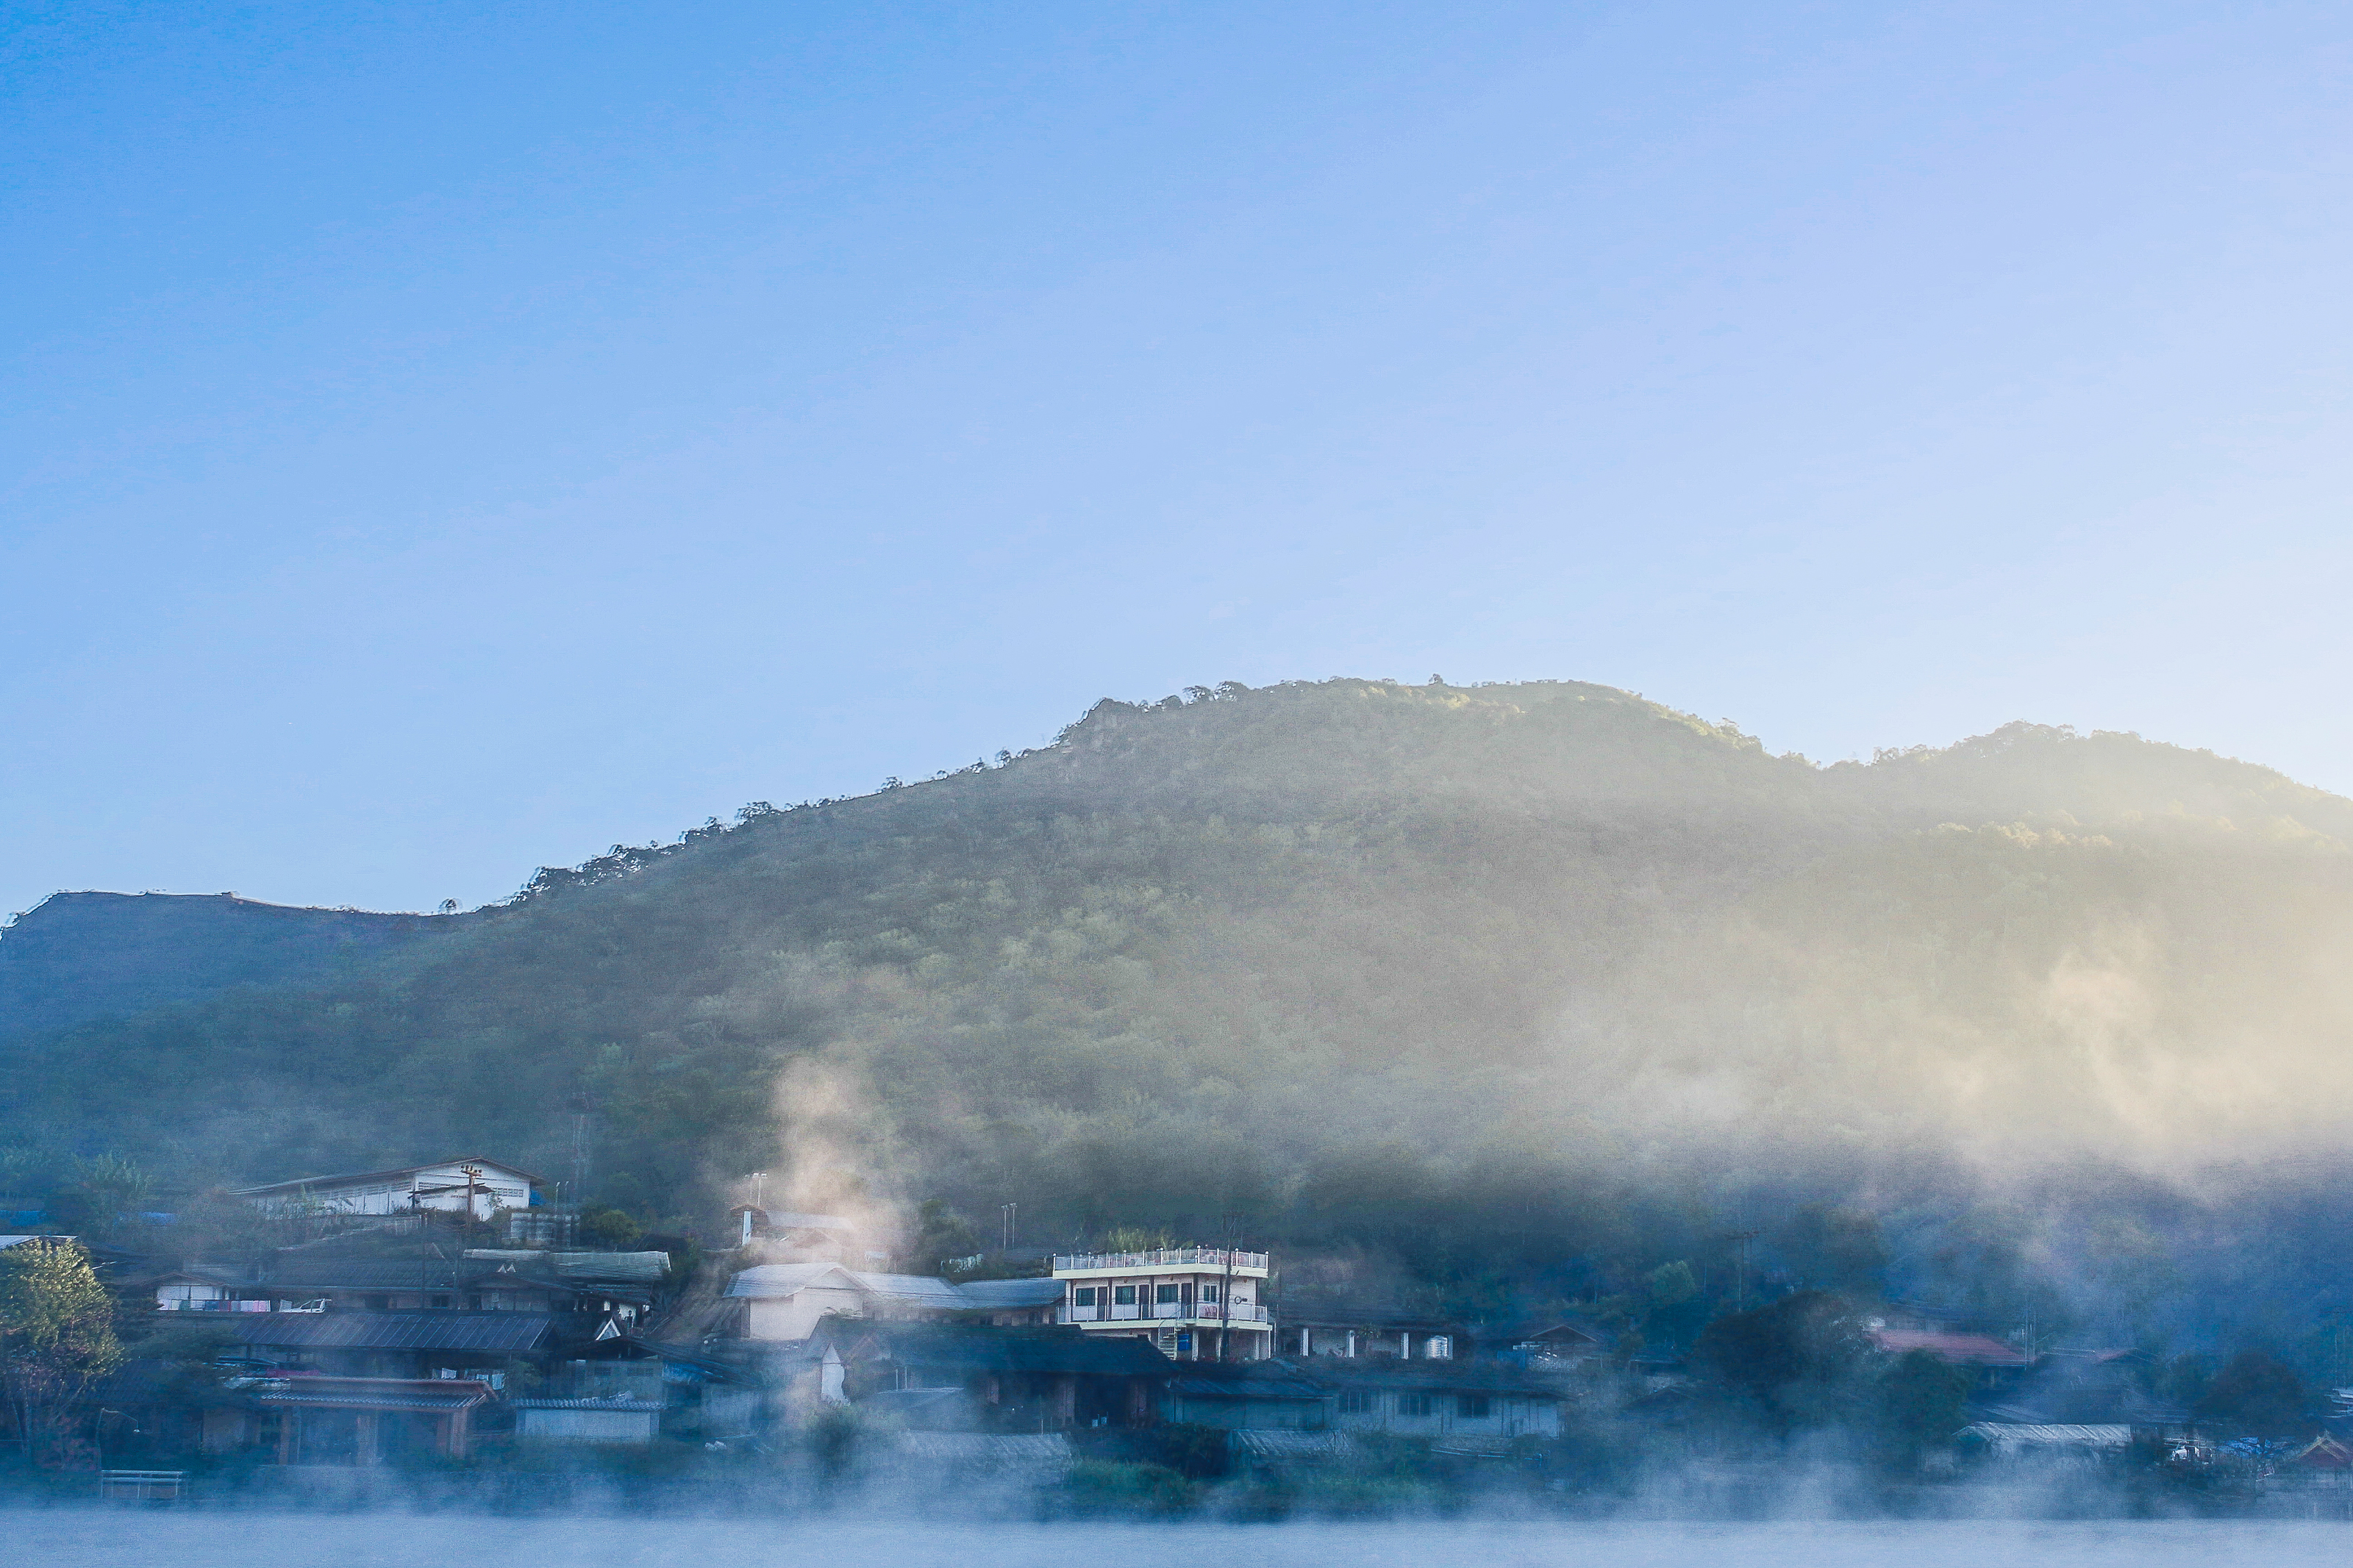
forest, shadow, traveler, sunshine, magnificent, cold, holiday, ban, mist, summer, settlement, mae, beautiful, chinese, tea, mountain, view, son, romantic, design, thailand, national, sunny, village, day, park, sky, green, journey, natural, wallpaper, nature, relax, cool, tree, thai, water, hmong, hong, sunlight, field, light, background, river, travel, lake, landscape, fog, atmospheric phenomenon, cloud, sea, atmosphere, wave, hill, ocean, wind wave